Rachev ratio

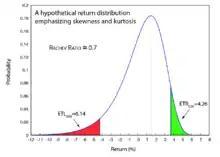
The 5% ETL and 5% ETR of a non-Gaussian return distribution. Although the most probable return is positive, the Rachev ratio is 0.7 < 1, which means that the excess loss is not balanced by the excess profit in the investment.

In the "ex-post" analysis, the Rachev ratio is computed by dividing the corresponding two sample AVaR's. Since the performance levels in the Rachev ratio are quantiles of the active return distribution, they are relative levels as they adjust according to the distribution. For example, if the scale is small, then the two performance levels will be closer to each other. As a consequence, the Rachev ratio is always well-defined.